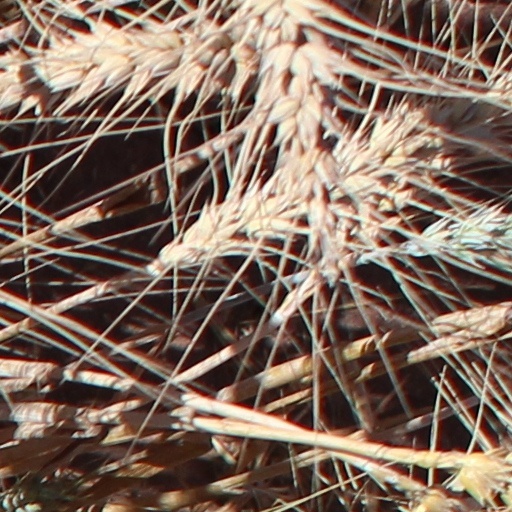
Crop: wheat